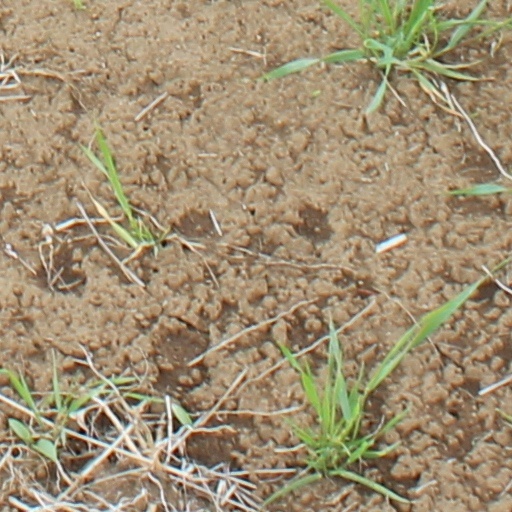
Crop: wheat